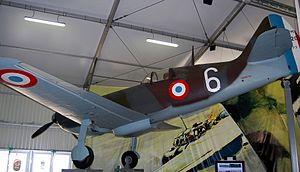
L'histoire de l'Armée de l'air française est à la fois celle des moyens aériens militaires et celle des supports à ces moyens. Elle débute avec l'aéronautique militaire.
Le Dewoitine D.520 est un avion de chasse français de la Seconde Guerre mondiale, réputé de nos jours comme le meilleur que la France ait pu aligner contre l'Allemagne lors de la bataille de France.